Chuck Stevenson

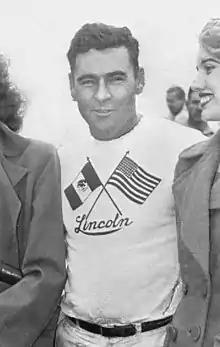
Stevenson in 1952

Charles Joseph "Chuck" Stevenson (October 15, 1919 – August 21, 1995) was an American racing driver who competed in various disciplines of motorsport. He is best known for winning the AAA National Championship in 1952. Stevenson also had two class victories in the Carrera Panamericana and won a NASCAR Grand National event.